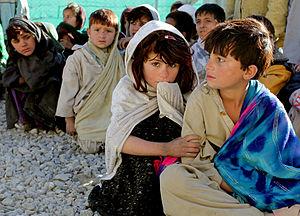
Des enfants afgans attendent de recevoir des soins médicaux de base et des vêtements à Camp Clark, un camp militaire américain dans la province de Khowst, en Afganistan, le 22 décembre 2009.
L’Afghanistan, en forme longue la république islamique d'Afghanistan, est un pays d'Asie centrale sans accès à la mer entouré par l'Ouzbékistan au nord, la Chine et le Tadjikistan au nord-est, le Pakistan à l'est-sud-est, l’Iran à l'ouest et le Turkménistan au nord-ouest.